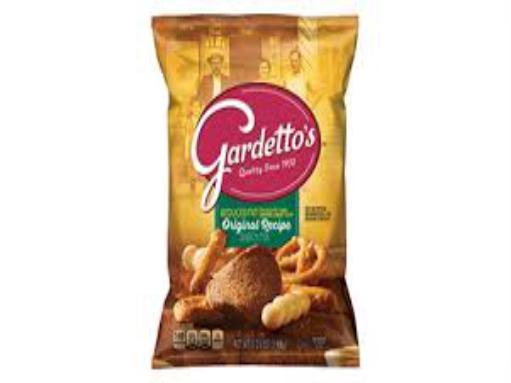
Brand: Gardetto's
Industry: Food